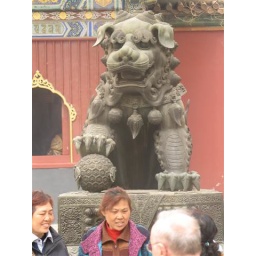
Lion outside the temple..male lion, female lion is to the left of this picture. These lions are all over China